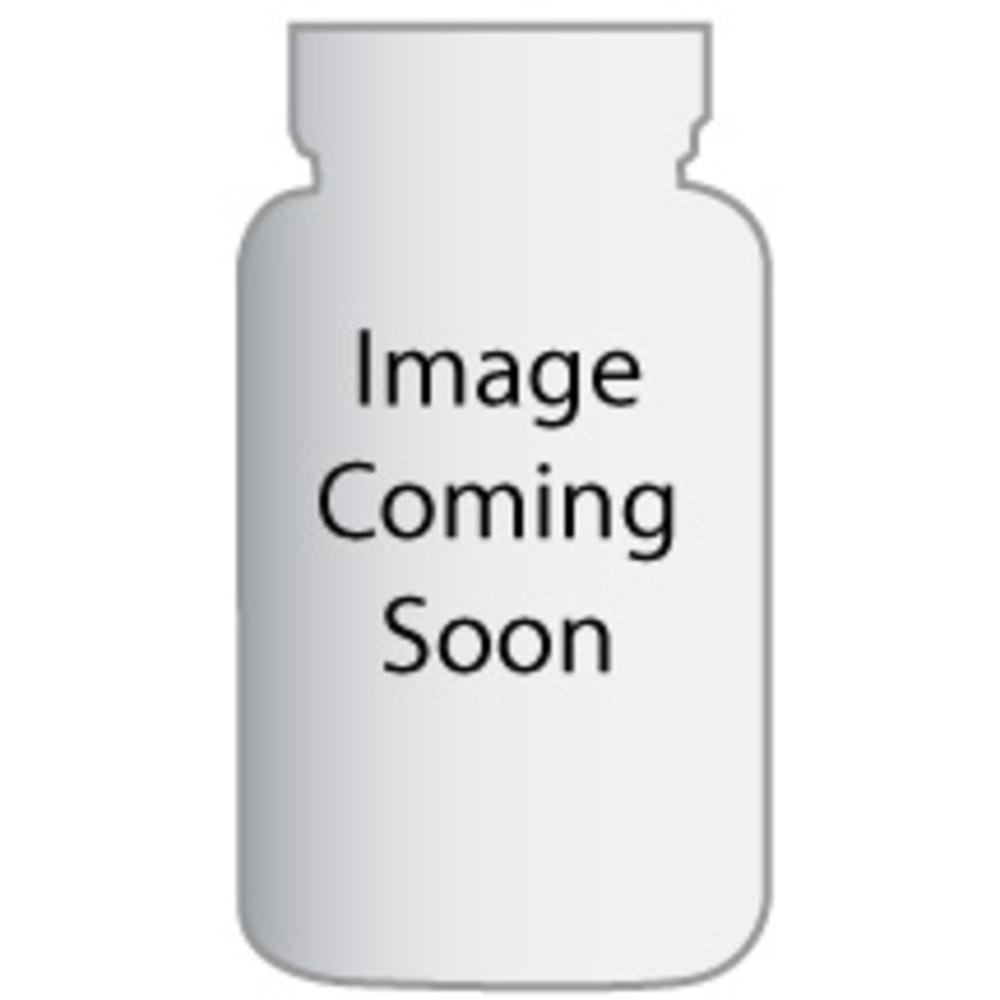
Item Name: Apple & Eve Asept Big Bird Apple 8 Pack ( 5x8/4.23OZ)
Bullet Point 1: Kosher
Bullet Point 2: 5x8/4.23OZ
Product Description: Apple & Eve 5X 8/4.23Oz Asept Big Bird Apple 8 Pack Your Kids Will Grow Up Strong And Tall Like Big Bird, Drinking Our 100% Apple Juice Fortified With Calcium For Growing Bones.: Kosher (Note: This Product Description Is Informational Only. Always Check The Actual Product Label In Your Possession For The Most Accurate Ingredient Information Before Use. For Any Health Or Dietary Related Matter Always Consult Your Doctor Before Use.)
Value: 5.0
Unit: Count

Price: 7.165